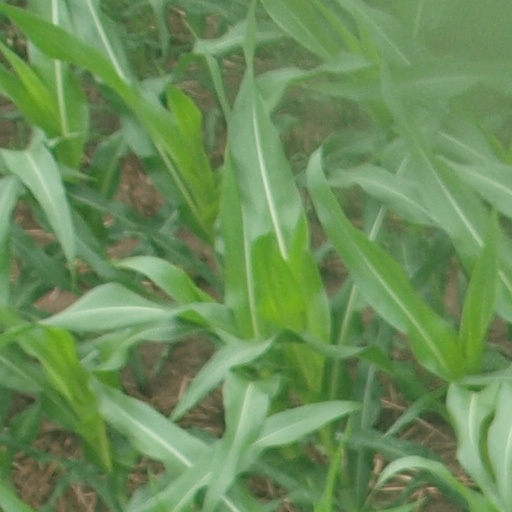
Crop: maize; corn